Mamma Mia! (musical)

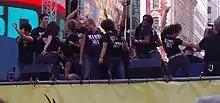
"Mamma Mia!" at "Broadway On Broadway"

In the Original Danish Tivoli Copenhagen Cast it was actually Kristine Yde Eriksen as Sophie and Nadia Barbara Abrahamsen as Ali. But when the production moved to Aarhus Stine Louise Henriksen took over for Kristine Yde Eriksen as Sophie and Nadin Reiness took over for Nadia Barbara Abrahamsen as Ali. Stine Louise Henriksen was actually Kristine's understudy in Tivoli, Copenhagen and so was Nadin Reiness for Nadia.